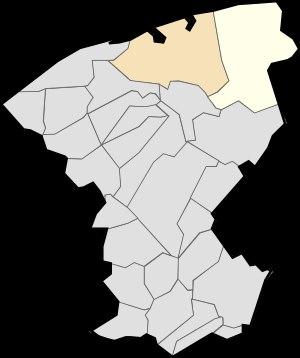
Marck est une commune française située dans le département du Pas-de-Calais en région Hauts-de-France.